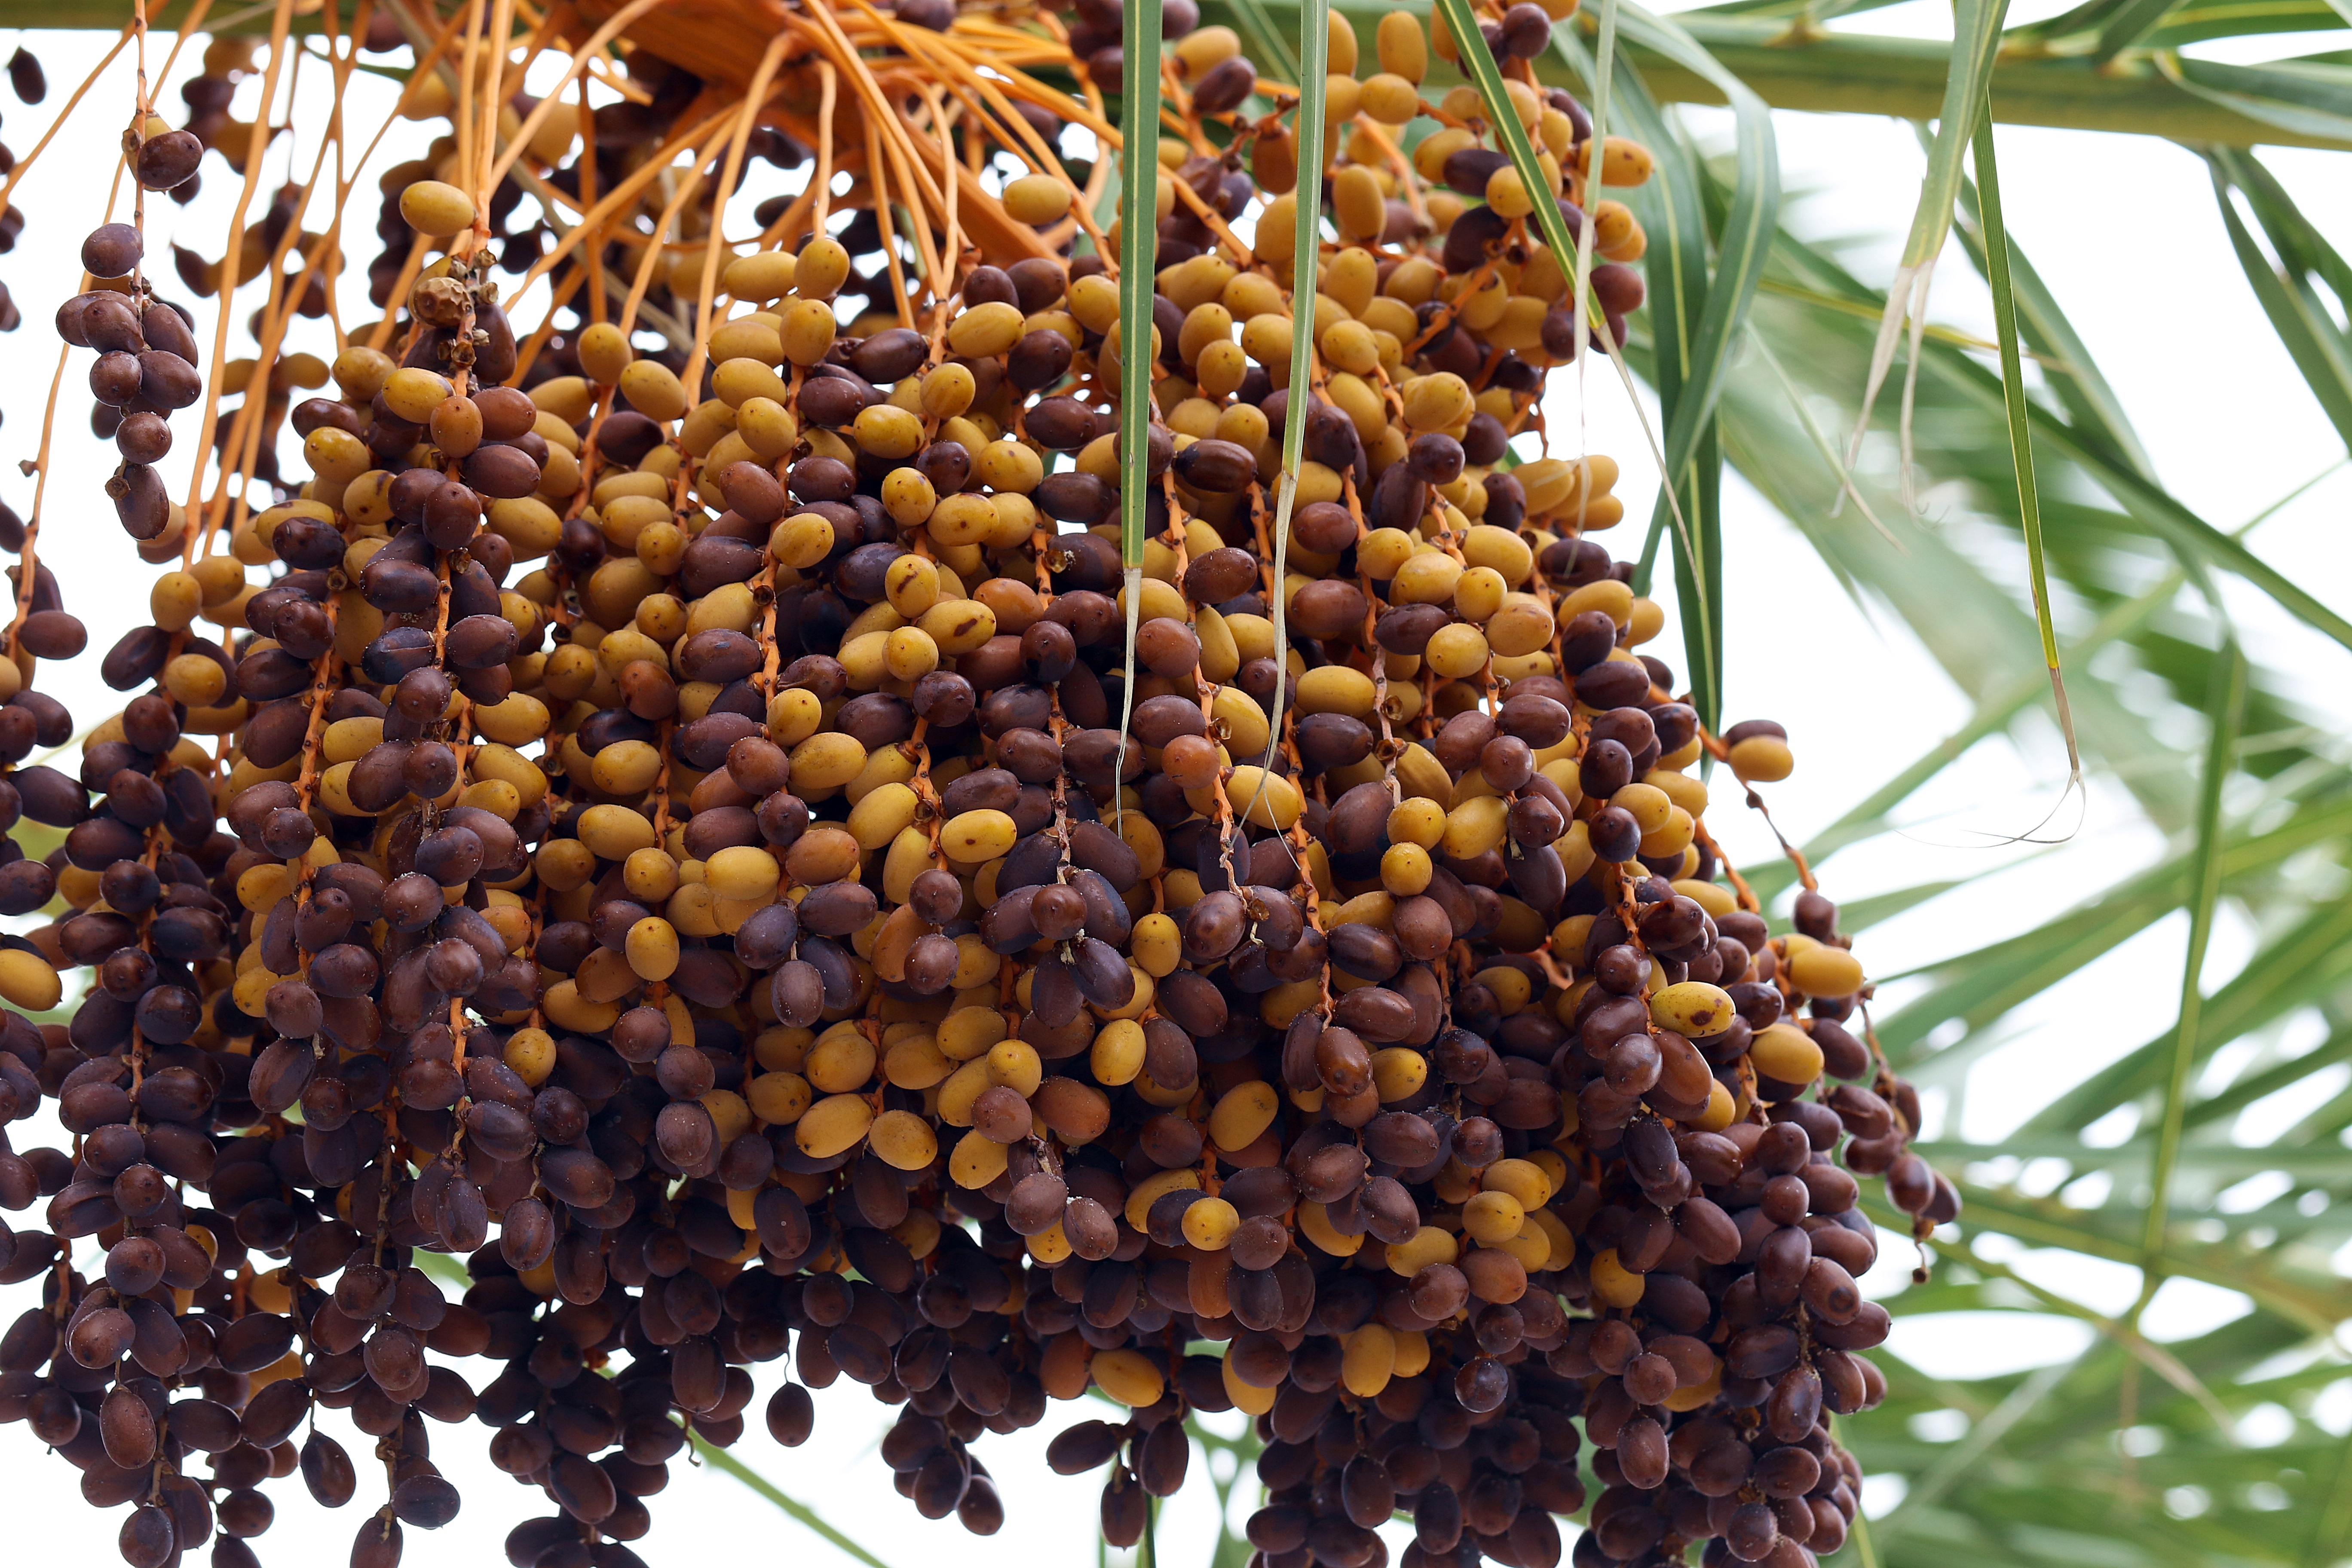
tree, nature, group, plant, bunch, fruit, flower, pollen, food, produce, crop, tropical, agriculture, closeup, tropical fruit, spain, tenerife, vitamins, palma, the freshness, dates, a healthy diet, flowering plant, date palm, southern fruits, land plant, membrane winged insect